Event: Nepal Earthquake
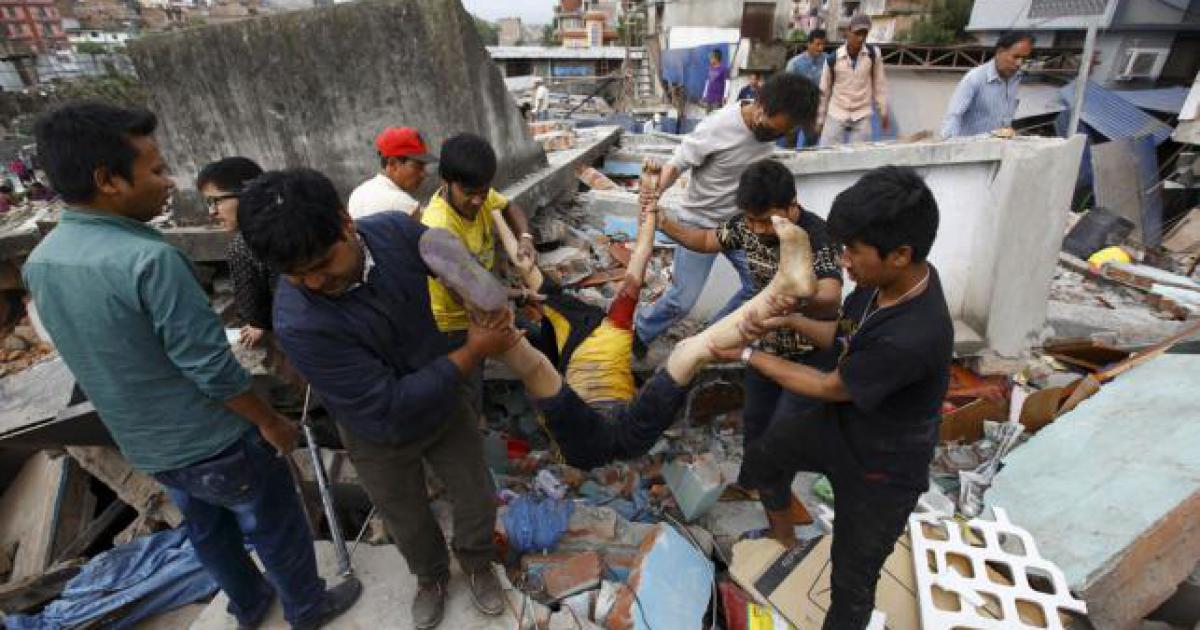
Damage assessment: damage